Hulburt Creek Garden Beds

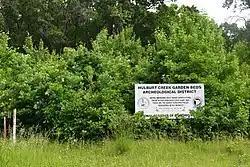

The Hulburt Creek Garden Beds are an archaeological site on Birchwood Road near its intersection with County Highway H in the town of Delton, Wisconsin. The site encompasses of ridged garden beds used by pre-Columbian Native Americans. Based on radiocarbon dating, the garden beds date to roughly 1000 A.D., making them the oldest surviving garden beds in the Upper Midwest; this places the site within the Late Woodland period. The garden beds were most likely used to grow native plants such as corn, beans, squash, and pumpkins. Landowner Bill Pierce donated the site to the Sauk County Historical Society in 2008.